Seiko

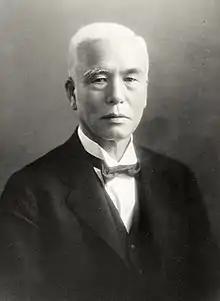
Portrait of Kintarō Hattori, 1916

In 1881, Seiko founder Kintarō Hattori opened a watch and jewelry shop called "K. Hattori" in Tokyo. Kintarō Hattori had been working as clockmaker apprentice since the age of 13, with multiple stints in different watch shops, such as “Kobayashi Clock Shop”, run by an expert technician named Seijiro Sakurai; “Kameda Clock Shop” in Nihonbashi; and “Sakata Clock Shop” in Ueno, where he learned how to both sell and repair timepieces.